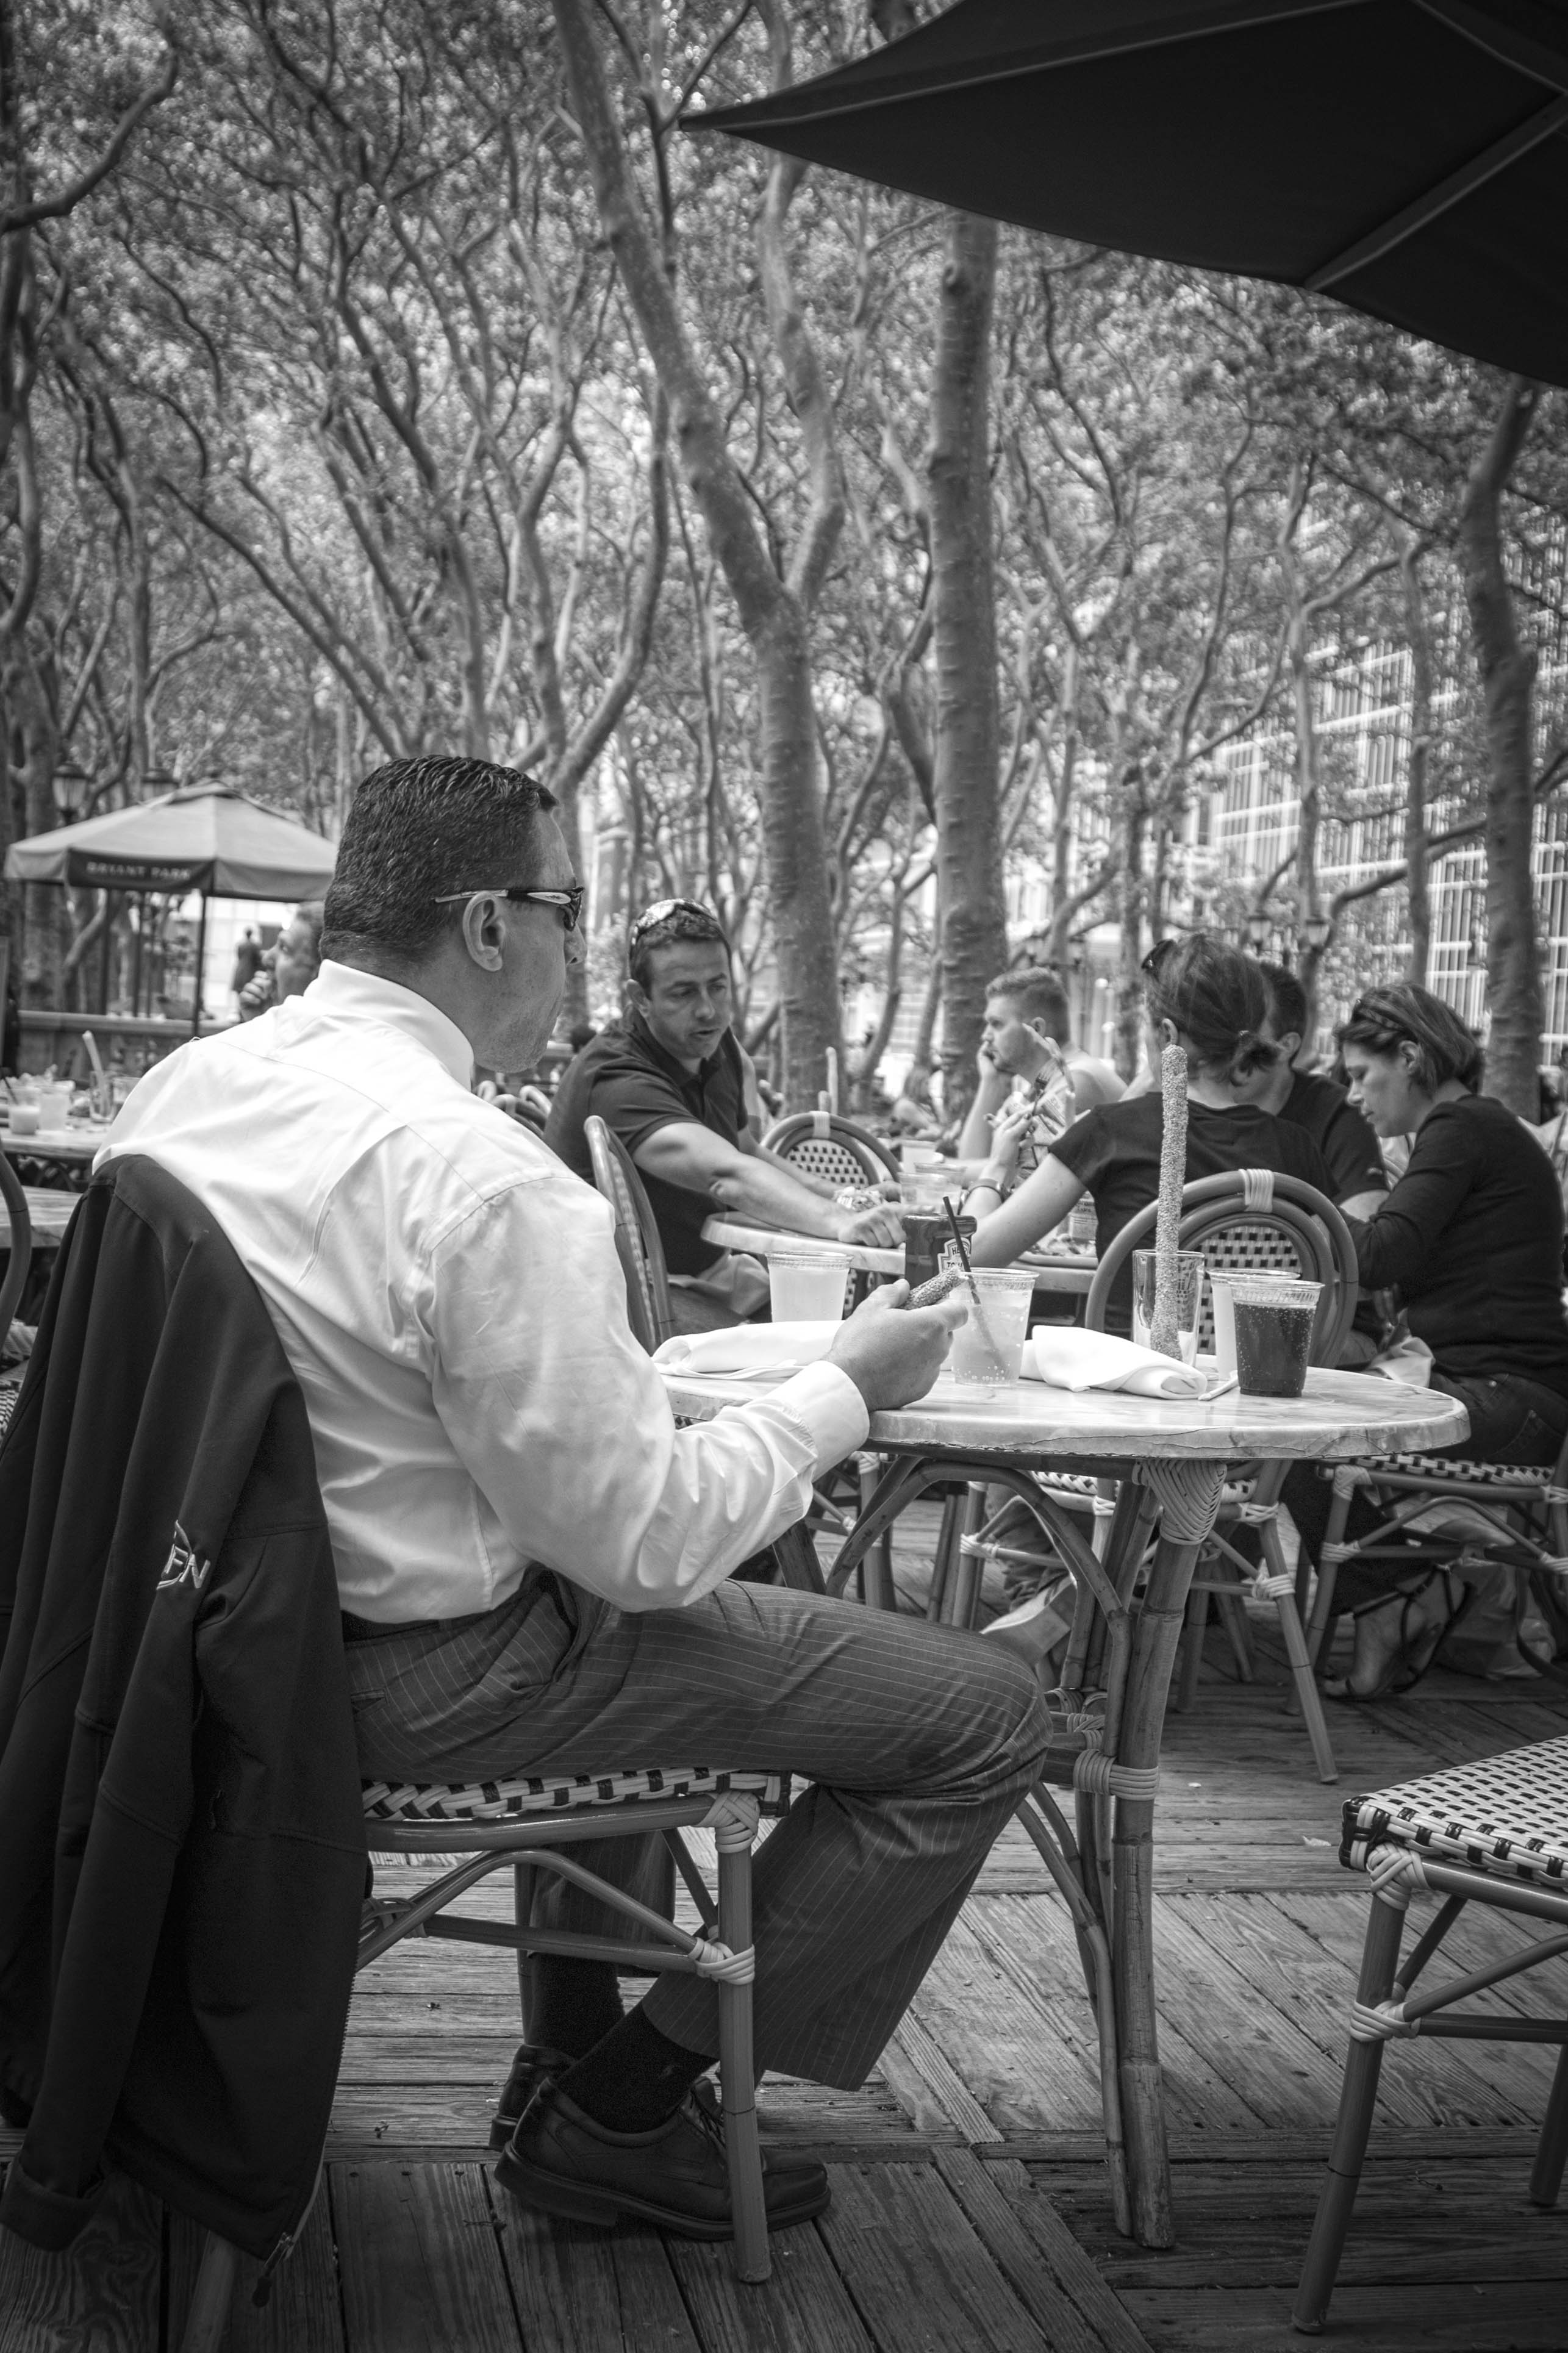
black and white, white, street, black, monochrome, photograph, monochrome photography